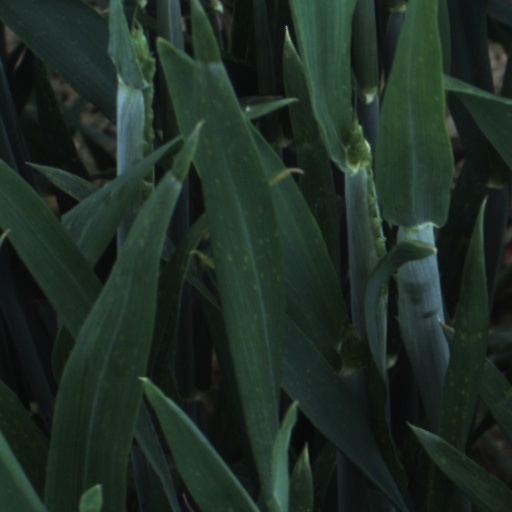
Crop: wheat